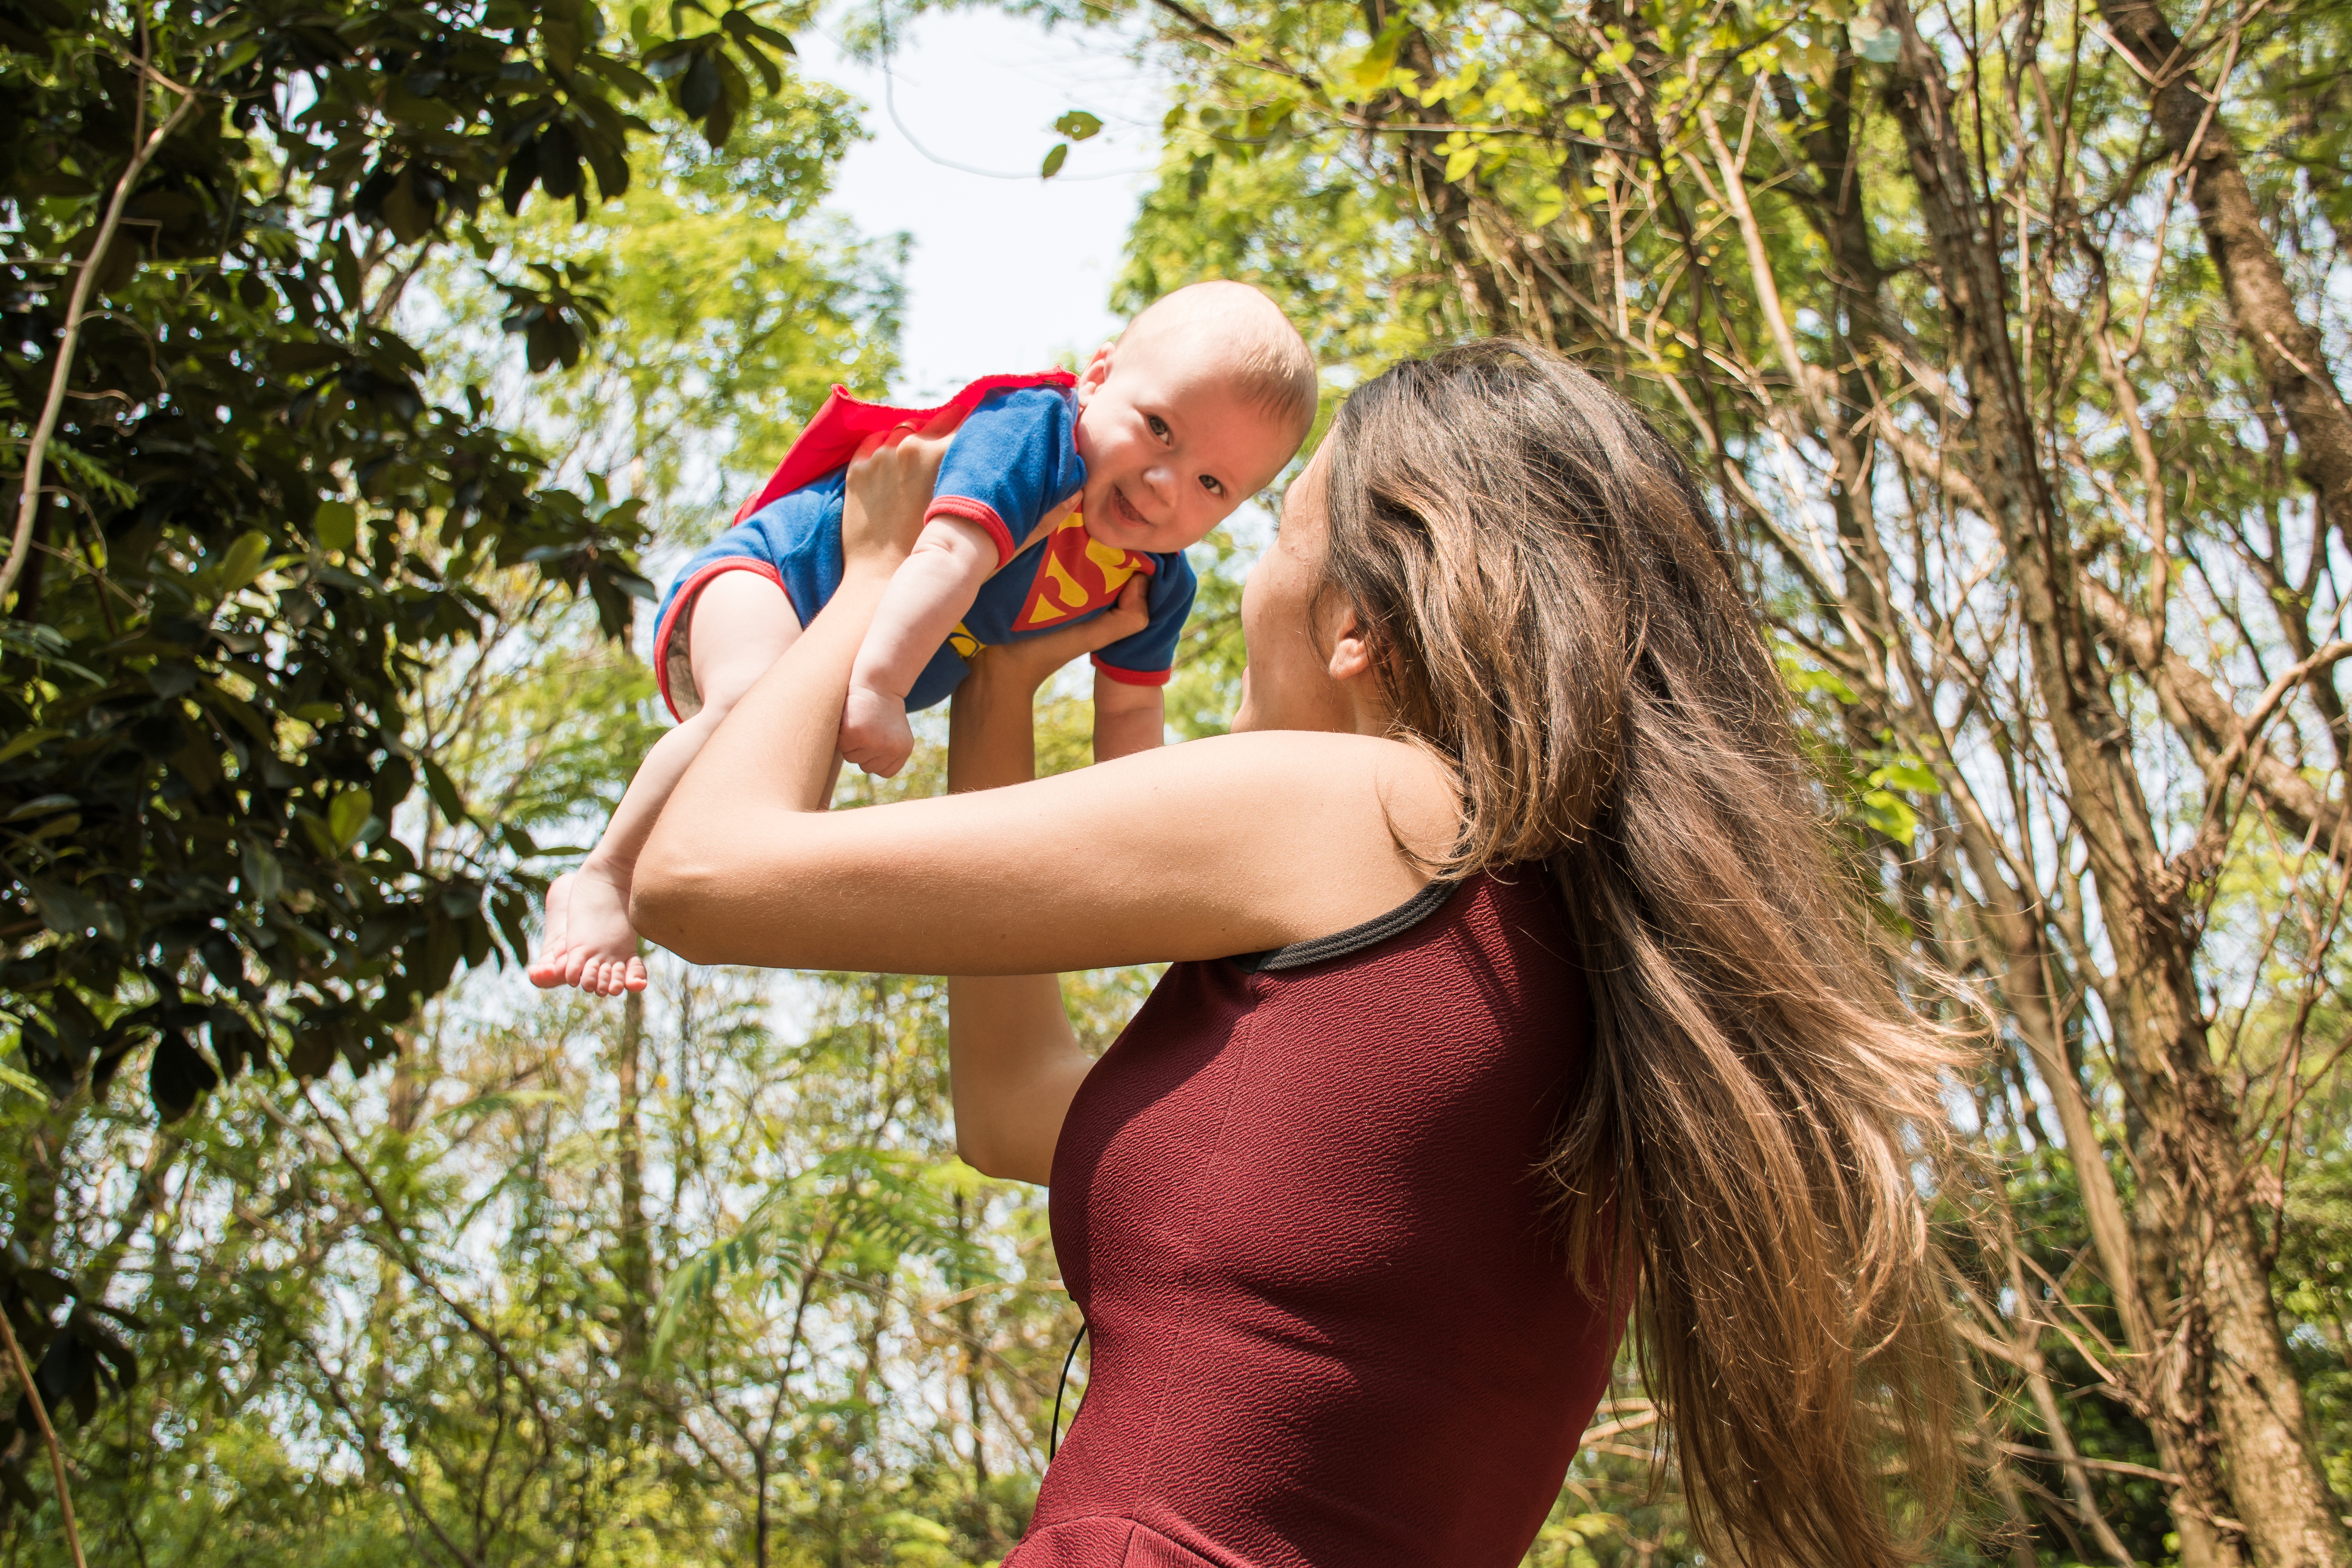
tree, forest, people, woman, adventure, vacation, spring, jungle, child, baby, mother, happy, rainforest, habitat, interaction, photo shoot, natural environment, woody plant